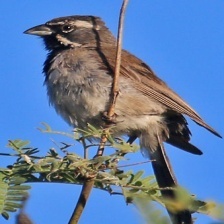
Species: BLACK-THROATED SPARROW
Scientific name: AMPHISPIZA BILINEATA